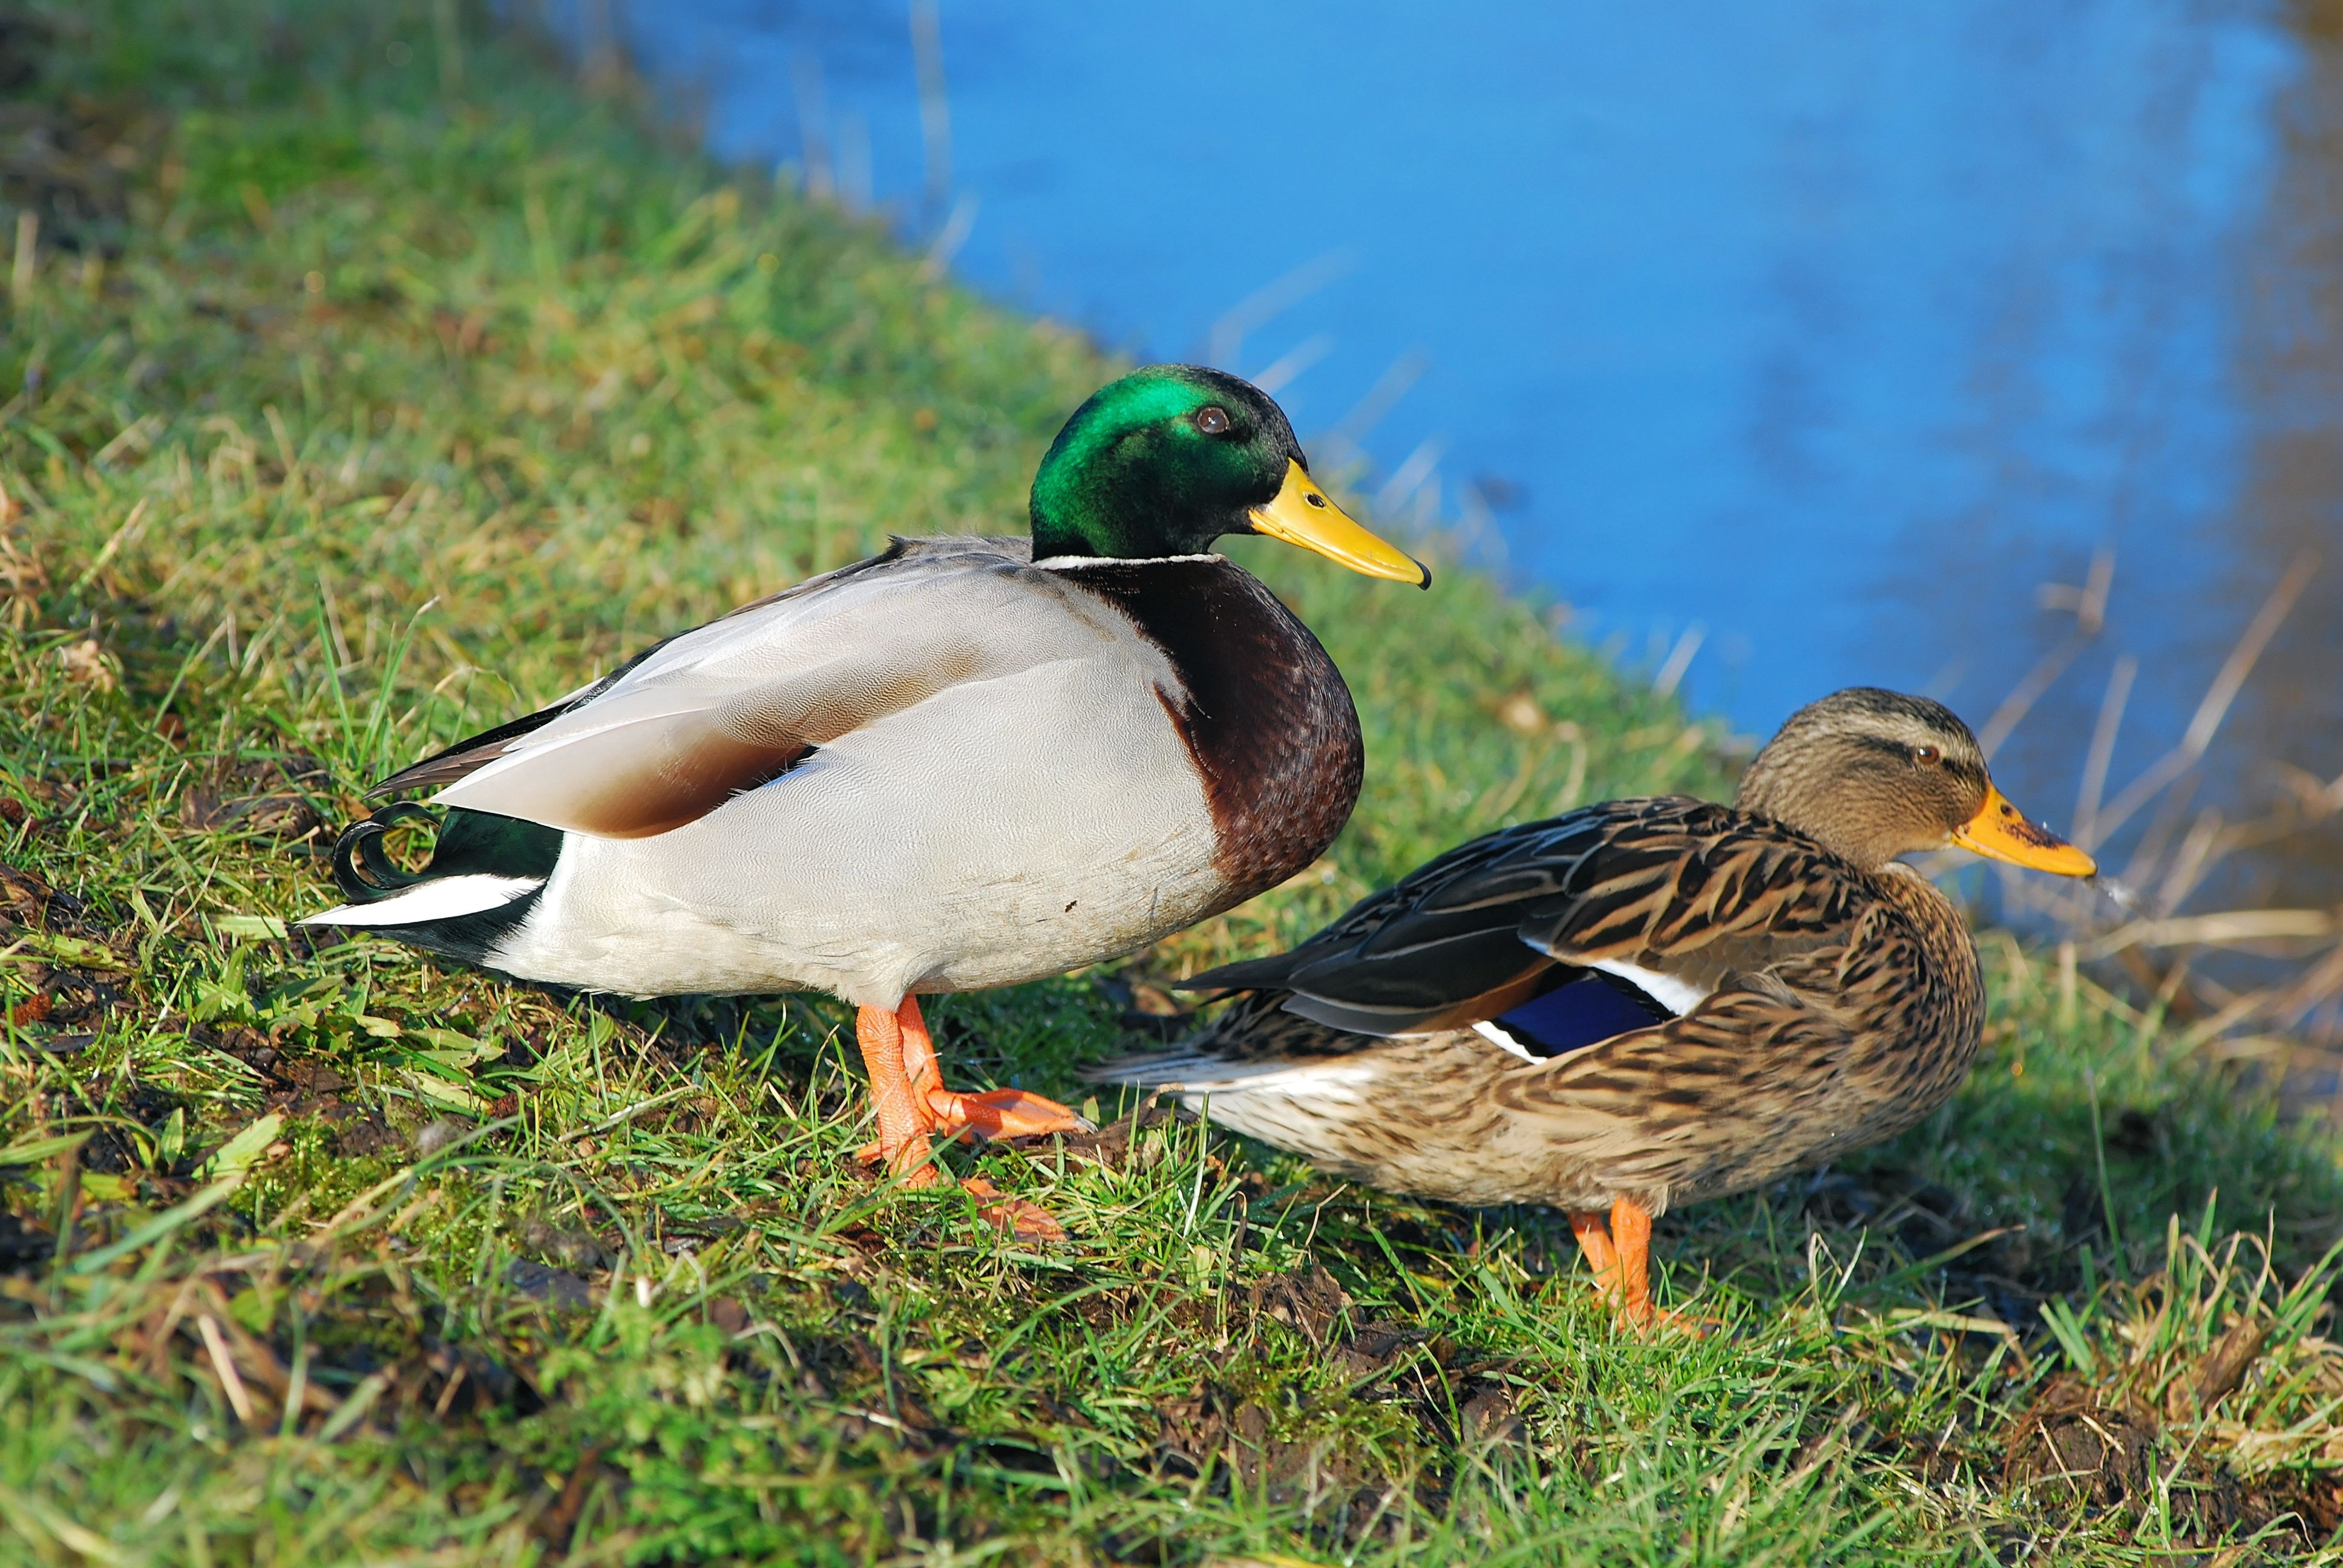
water, nature, grass, bird, wing, sunlight, lake, female, wildlife, beak, couple, romantic, two, fauna, plumage, poultry, duck, head, vertebrate, ducks, pair, bill, waterfowl, water bird, mallard, canard, males, atmospheric, duck bird, swimming duck, stock duck couple, pair of ducks, ducks geese and swans